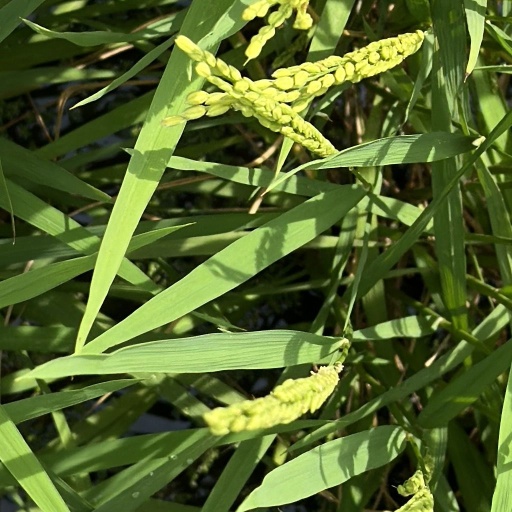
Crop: rice